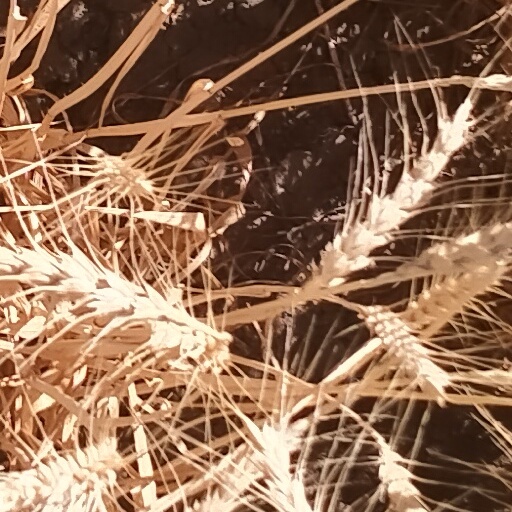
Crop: wheat